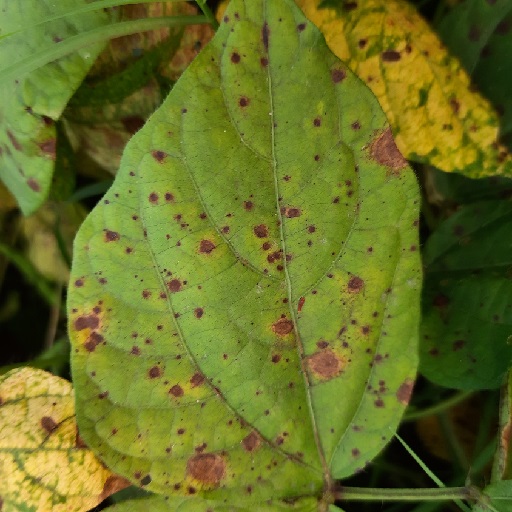
Label: Anthracnose